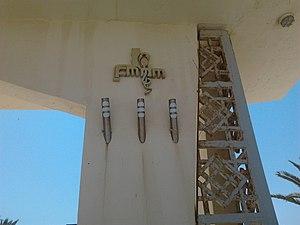
Sigle de la faculté de médecine dentaire de Monastir